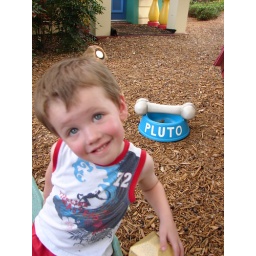
Jack poses by Pluto's dog house